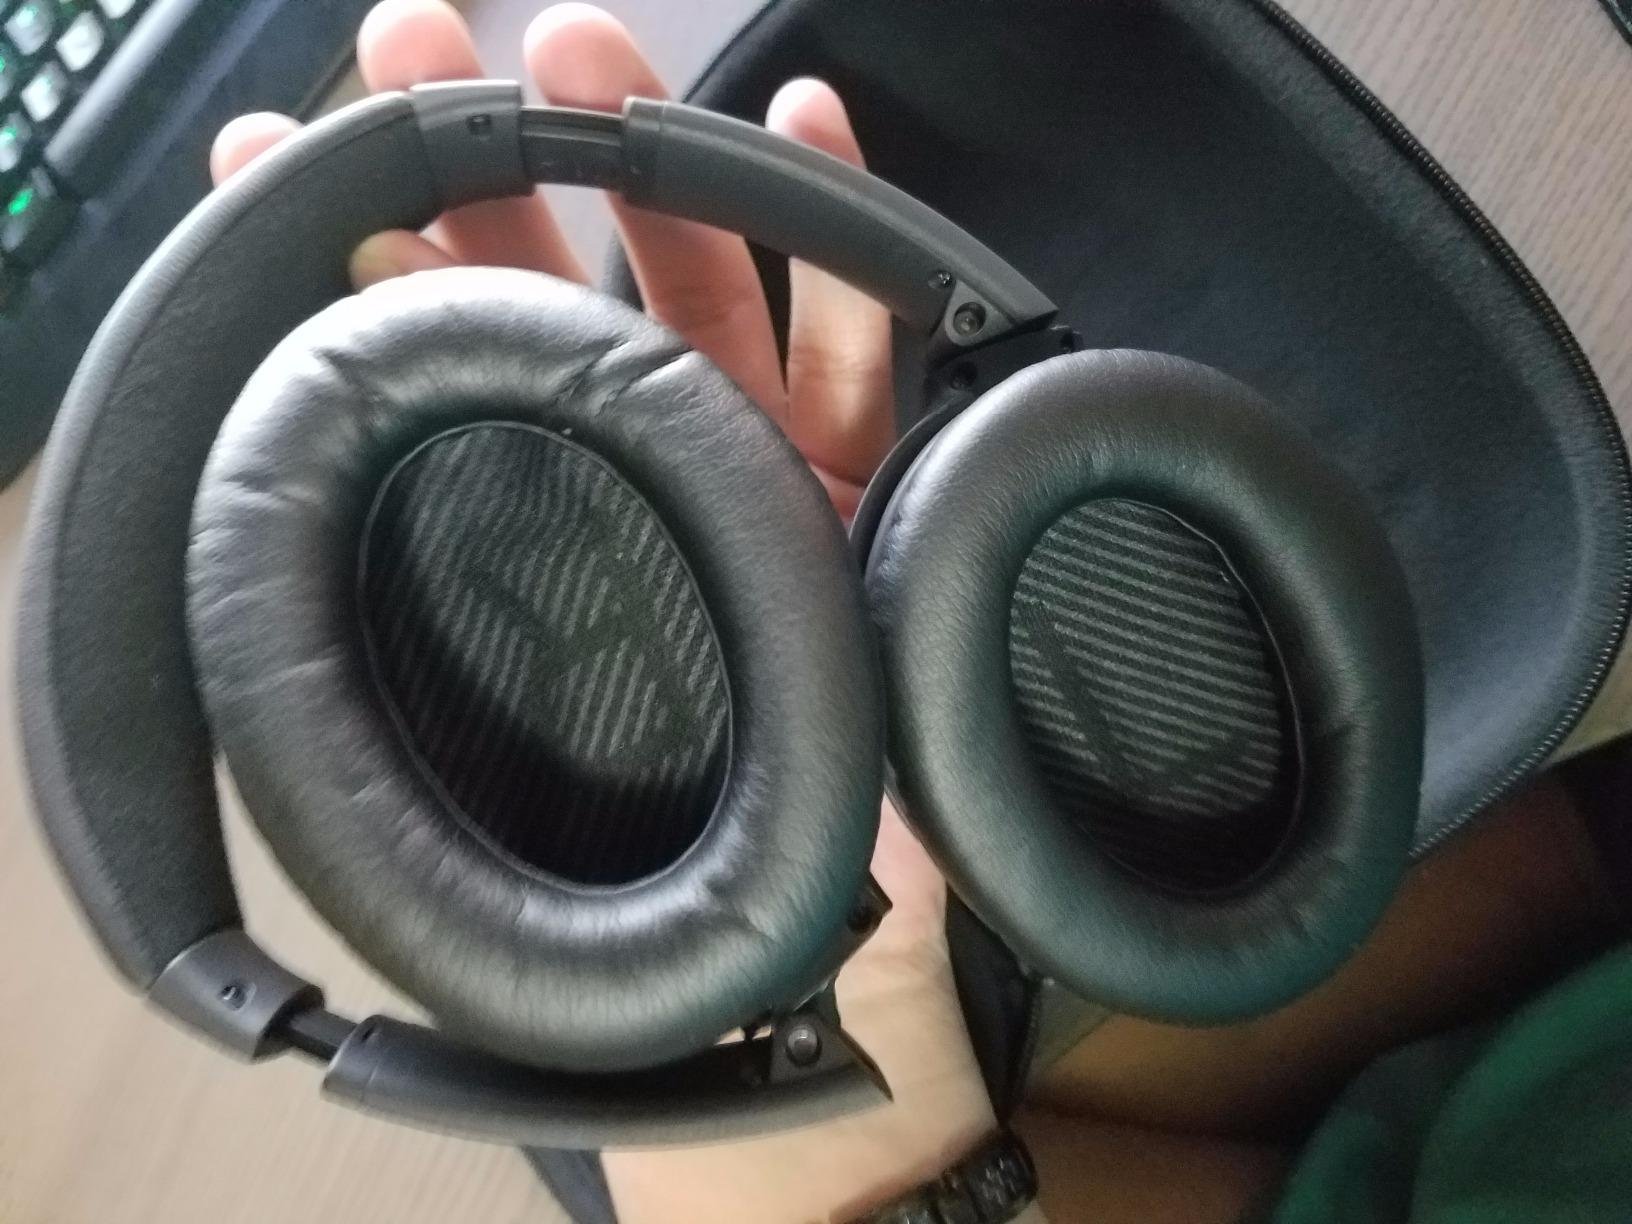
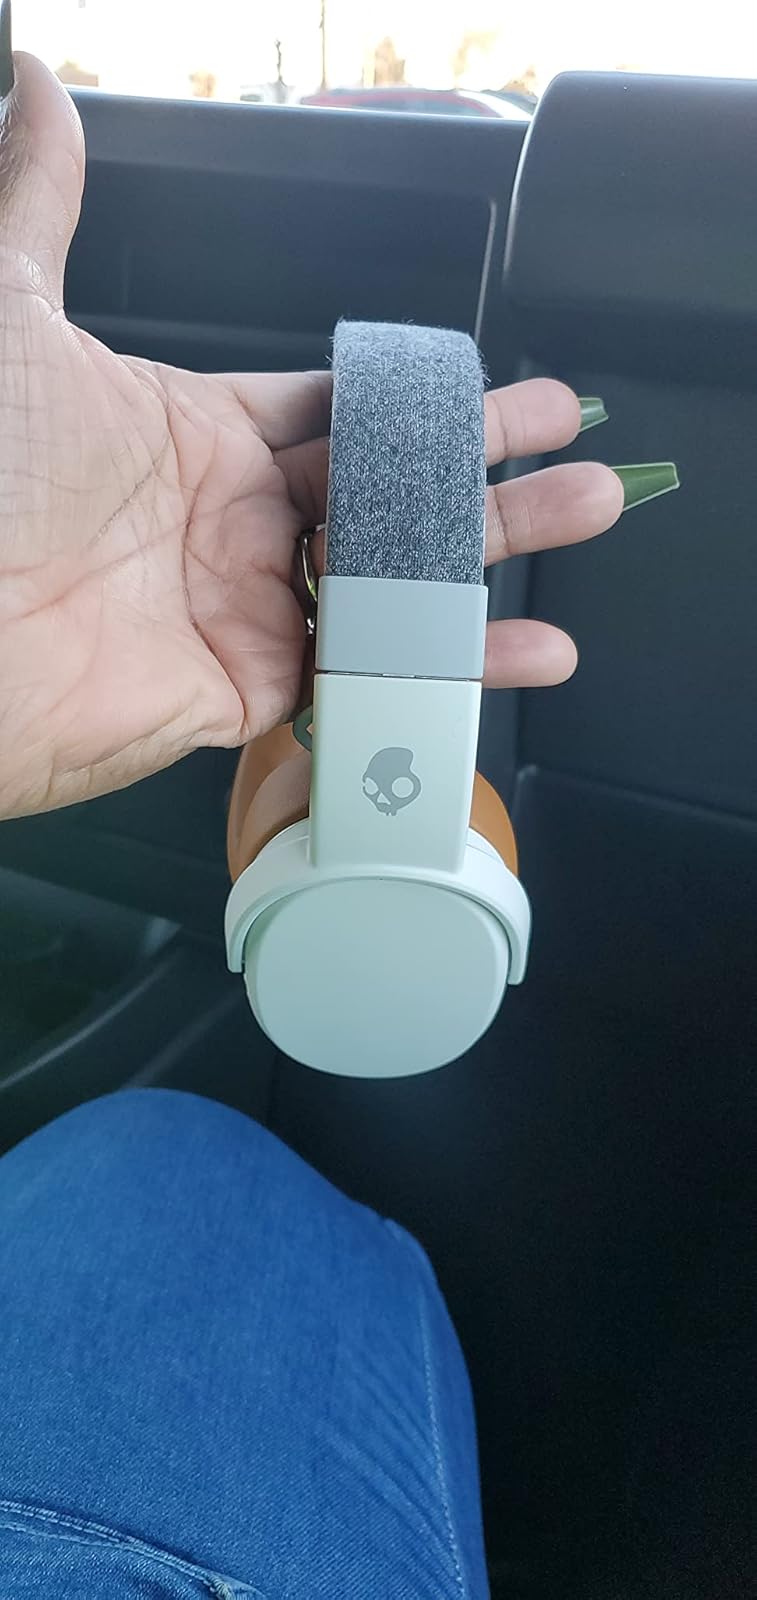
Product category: headphones
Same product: no